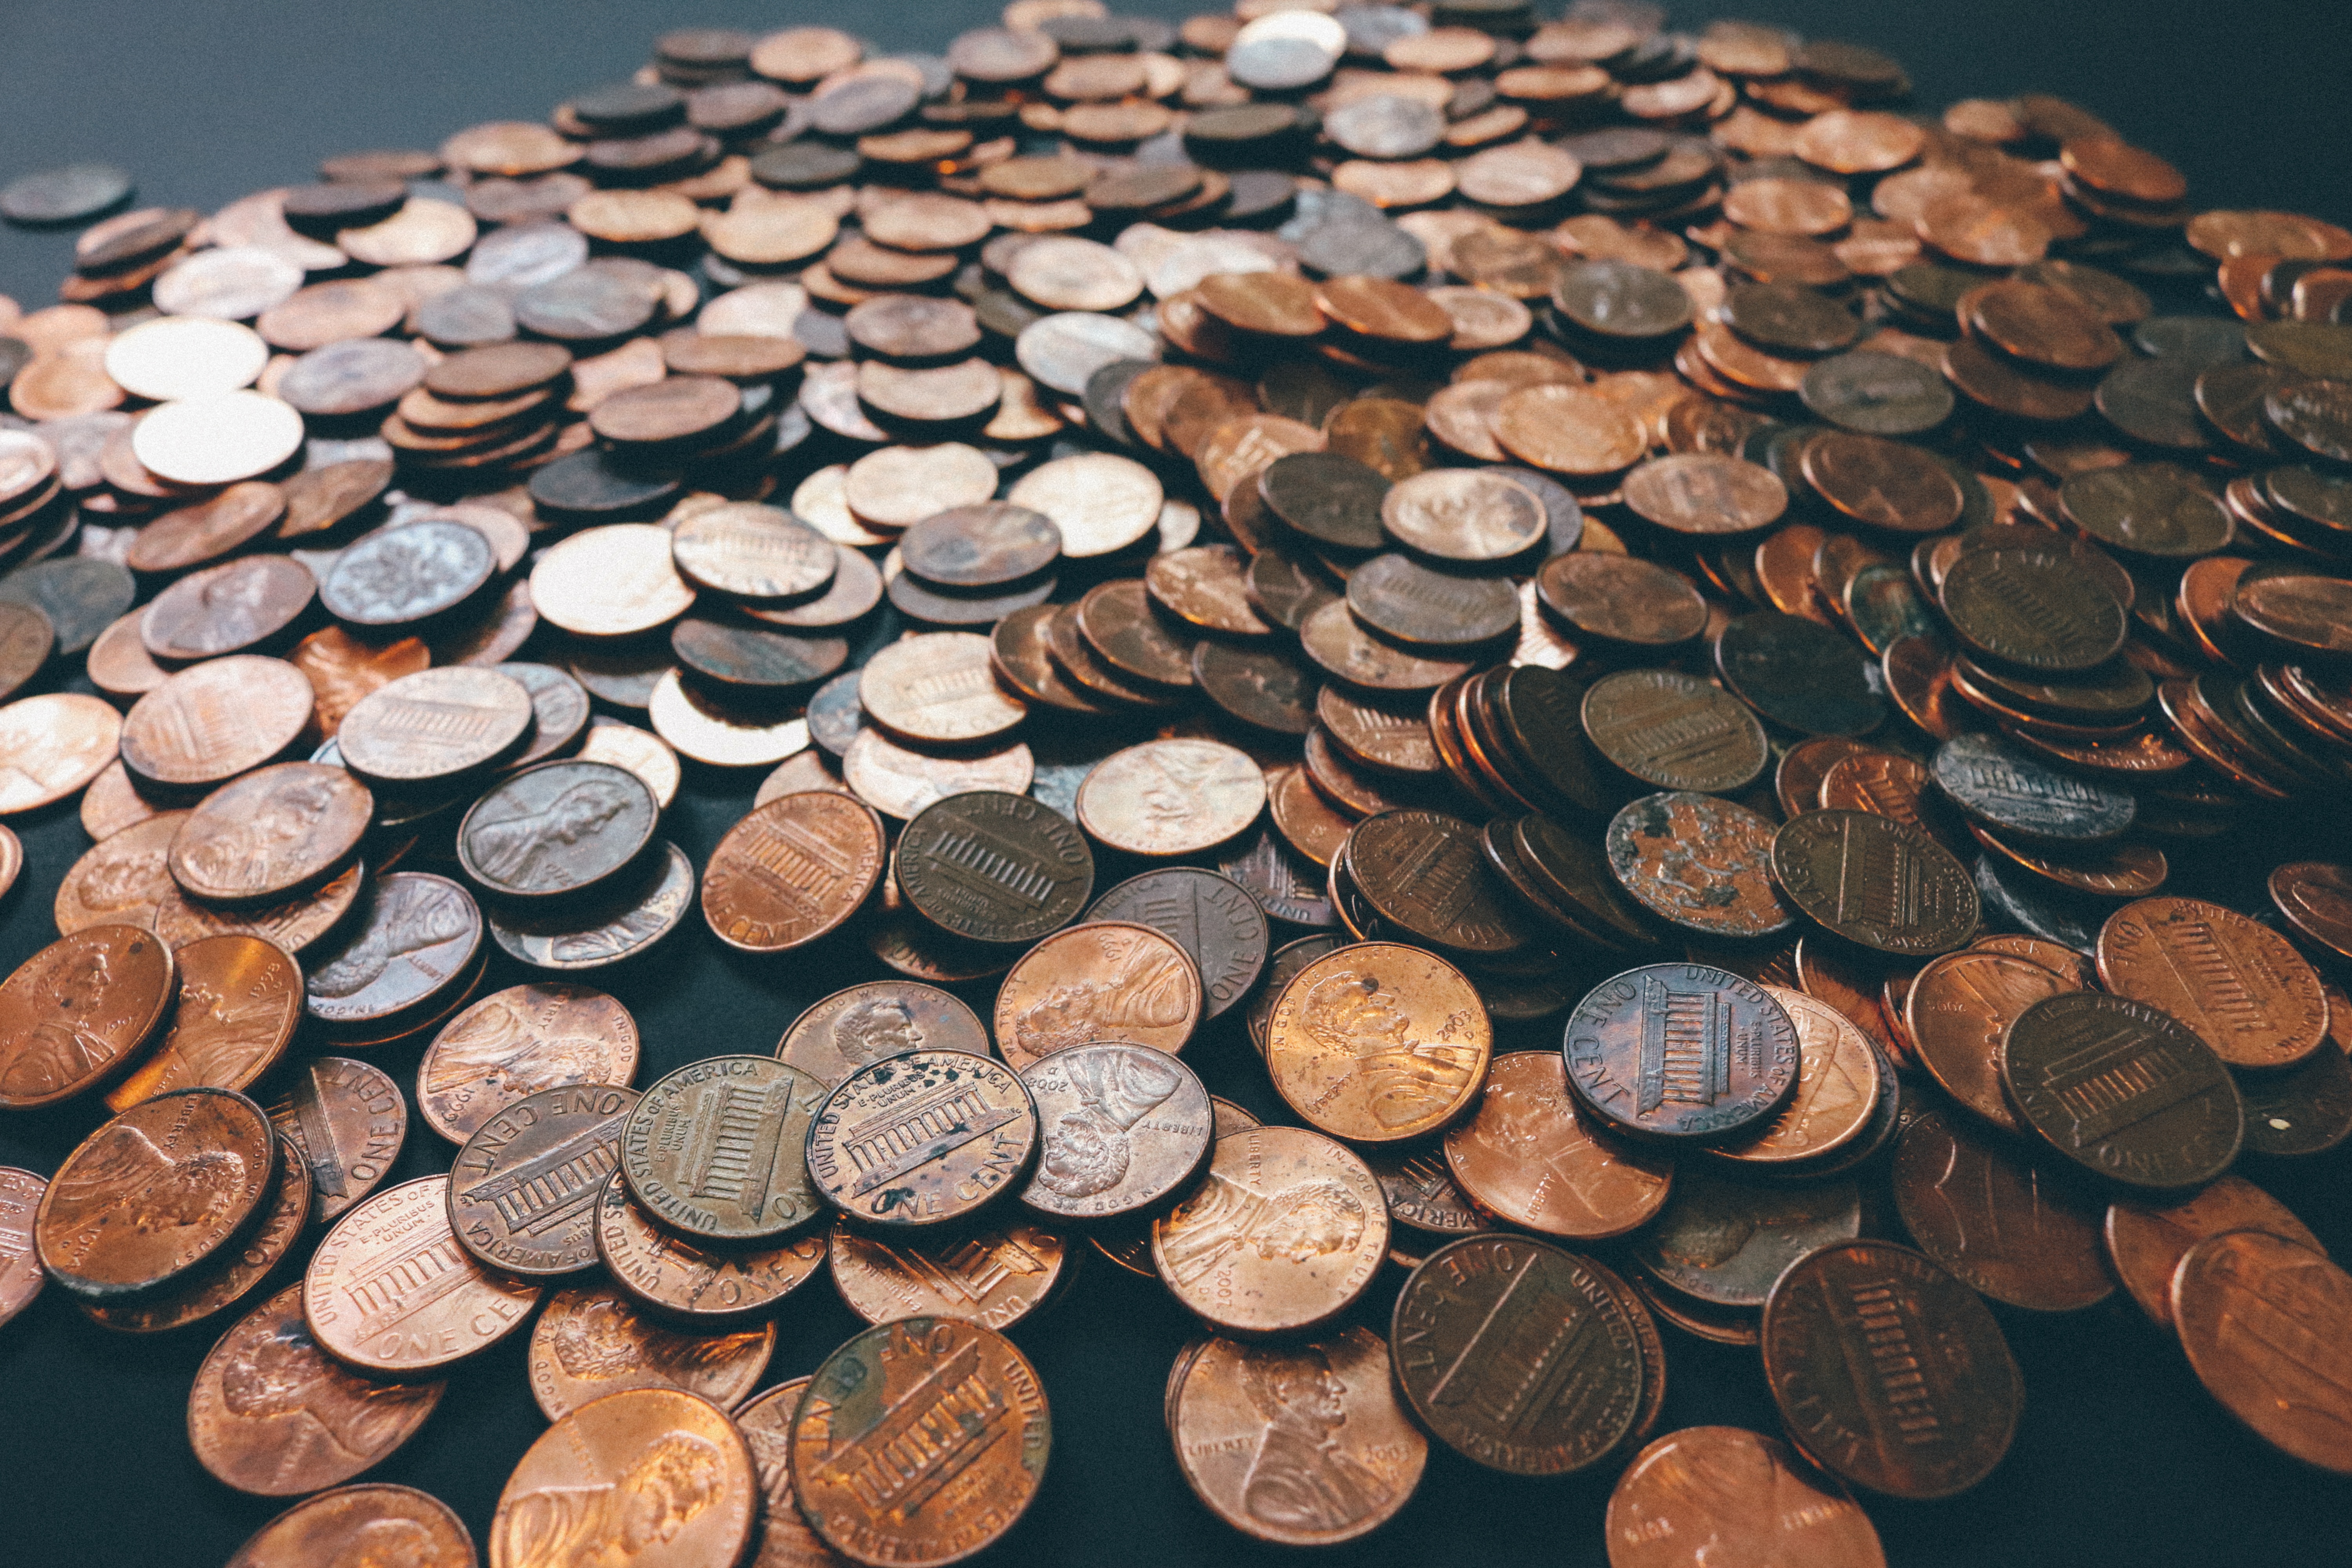
wood, symbol, money, business, circle, cash, bank, currency, coin, dollar, change, piggy bank, banking, economy, piggy, save, financial, savings, success, coins, pennies, finance, prosperity, wealth, investment, budget, account, loan, saving money